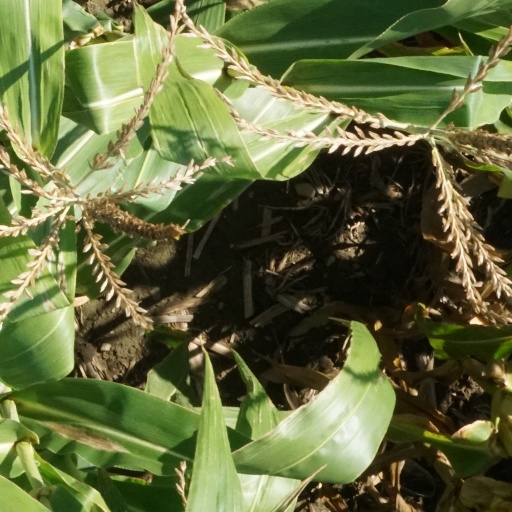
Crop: maize; corn